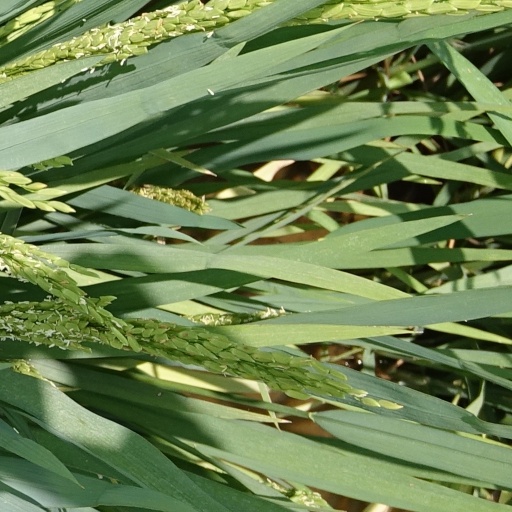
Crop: rice